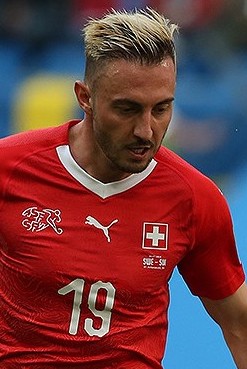
ยอซิป เดอร์มิช

| name = ยอซิป เดอร์มิช
| image = SWE-SWI (13) (cropped).jpg
| caption = เดอร์มิชกับฟุตบอลทีมชาติสวิตเซอร์แลนด์|สวิตเซอร์แลนด์ในฟุตบอลโลก 2018
| fullname = ยอซิป เดอร์มิช
| birth_place = Lachen, Switzerland|ลาเชิน สวิตเซอร์แลนด์
| height = 1.84 เมตร
| position = กองหน้า
| currentclub = สโมสรฟุตบอลโครเอเชียรีเยกา|โครเอเชีย รีเยกายืมตัวจาก "​(สโมสรฟุตบอลนอริชซิตี|นอริช ซิตี)​"​
| clubnumber = 18
| youthclubs1 = FC Freienbach
| youthyears2 = –2001
| youthclubs2 = FC Rapperswil-Jona
| youthyears3 = 2001–2009
| youthclubs3 = สโมสรฟุตบอลซือริช|ซือริช
| years1 = 2009–2011
| clubs1 = สโมสรฟุตบอลซือริช|ซือริช 2
| caps1 = 26
| goals1 = 26
| years2 = 2010–2013
| clubs2 = สโมสรฟุตบอลซือริช|ซือริช
| caps2 = 62
| goals2 = 18
| years3 = 2013–2014
| clubs3 = แอร์สเทอ เอ็ฟเซ เนือร์นแบร์ค|เนือร์นแบร์ค
| caps3 = 33
| goals3 = 17
| years4 = 2014–2015
| clubs4 = ไบเออร์ 04 เลเวอร์คูเซิน|ไบเออร์เลเวอร์คูเซิน
| caps4 = 25
| goals4 = 6
| years5 = 2015–2019
| clubs5 = โบรุสซีอาเมินเชินกลัทบัค
| caps5 = 43
| goals5 = 7
| years6 = 2016
| clubs6 = → ฮัมบัวร์เกอร์ เอ็สเฟา (ยืม)
| caps6 = 6
| goals6 = 1
| years7 = 2017
| clubs7 = → โบรุสซีอาเมินเชินกลัทบัค|โบรุสซีอาเมินเชินกลัทบัค 2
| caps7 = 1
| goals7 = 0
| years8 = 2019–
| clubs8 = สโมสรฟุตบอลนอริชซิตี|นอริชซิตี
| caps8 = 21
| goals8 = 1
| years9 = 2021–
| clubs9 = → สโมสรฟุตบอลโครเอเชียรีเยกา|โครเอเชีย รีเยกา (ยืม)​
| caps9 = 7
| goals9 = 1
| nationalyears1 = 2010
| nationalteam1 = สวิตเซอร์แลนด์ รุ่นอายุไม่เกิน 18 ปี
| nationalcaps1 = 1
| nationalgoals1 = 0
| nationalyears2 = 2010–2011
| nationalteam2 = สวิตเซอร์แลนด์ รุ่นอายุไม่เกิน 19 ปี
| nationalcaps2 = 7
| nationalgoals2 = 6
| nationalyears3 = 2011–2013
| nationalteam3 = สวิตเซอร์แลนด์ รุ่นอายุไม่เกิน 21 ปี
| nationalcaps3 = 11
| nationalgoals3 = 6
| nationalyears4 = 2012
| nationalteam4 = สวิตเซอร์แลนด์ โอลิมปิก
| nationalcaps4 = 3
| nationalgoals4 = 0
| nationalyears5 = 2012–
| nationalteam5 = ฟุตบอลทีมชาติสวิตเซอร์แลนด์|สวิตเซอร์แลนด์
| nationalcaps5 = 35
| nationalgoals5 = 10
ยอซิป เดอร์มิช (; เกิดวันที่ 8 สิงหาคม ค.ศ. 1992) เป็นนักฟุตบอลชาวสวิสที่เล่นในตำแหน่งกองหน้าให้กับสโมสรฟุตบอลนอริชซิตี|นอริชซิตีในพรีเมียร์ลีก และฟุตบอลทีมชาติสวิตเซอร์แลนด์|ทีมชาติสวิตเซอร์แลนด์
เดอร์มิชเริ่มต้นอาชีพกับสโมสรฟุตบอลซือริช|ซือริช ต่อมาได้ย้ายไปแอร์สเทอ เอ็ฟเซ เนือร์นแบร์ค|เนือร์นแบร์คใน ค.ศ. 2013 โดยในฤดูกาลแรกที่เขาได้ลงเล่นในบุนเดิสลีกา เขายิงได้ 17 ประตู ทำให้เขาได้ย้ายไปไบเออร์ 04 เลเวอร์คูเซิน|ไบเออร์เลเวอร์คูเซิน หลังจากหนึ่งฤดูกาลที่ไบเออร์ เขาเซ็นสัญญากับโบรุสซีอาเมินเชินกลัทบัค ใน ค.ศ. 2016 เขาถูกปล่อยยืมตัวให้กับฮัมบัวร์เกอร์ เอ็สเฟา
เดอร์มิชลงเล่นในกับทีมชาติมาตั้งแต่ ค.ศ. 2012 โดยได้ลงเล่นมากกว่า 30 นัด เขาเป็นตัวแทนของชาติในการแข่งขันฟุตบอลในโอลิมปิกฤดูร้อน 2012|โอลิมปิกฤดูร้อน 2012, ฟุตบอลโลก 2014 และฟุตบอลโลก 2018
== อ้างอิง ==
== แหล่งข้อมูลอื่น ==
*
* Josip Drmić at db.fcz
*
หมวดหมู่:ผู้เล่นแอร์สเทอ เอ็ฟเซ เนือร์นแบร์ค
หมวดหมู่:ผู้เล่นในฟุตบอลโลก 2014
หมวดหมู่:ผู้เล่นในฟุตบอลโลก 2018
หมวดหมู่:กองหน้าฟุตบอล
หมวดหมู่:ผู้เล่นไบเออร์ 04 เลเวอร์คูเซิน
หมวดหมู่:ผู้เล่นโบรุสซีอาเมินเชินกลัทบัค
หมวดหมู่:ผู้เล่นในบุนเดิสลีกา
หมวดหมู่:ผู้เล่นสโมสรฟุตบอลซือริช
หมวดหมู่:นักฟุตบอลในโอลิมปิกฤดูร้อน 2012
หมวดหมู่:ผู้เล่นฮัมบัวร์เกอร์ เอ็สเฟา
หมวดหมู่:ผู้เล่นสโมสรฟุตบอลนอริชซิตี
หมวดหมู่:นักฟุตบอลชาวสวิส
หมวดหมู่:ผู้เล่นในสวิสซูเปอร์ลีก
หมวดหมู่:นักฟุตบอลทีมชาติสวิตเซอร์แลนด์
หมวดหมู่:บุคคลจากรัฐชวีทซ์